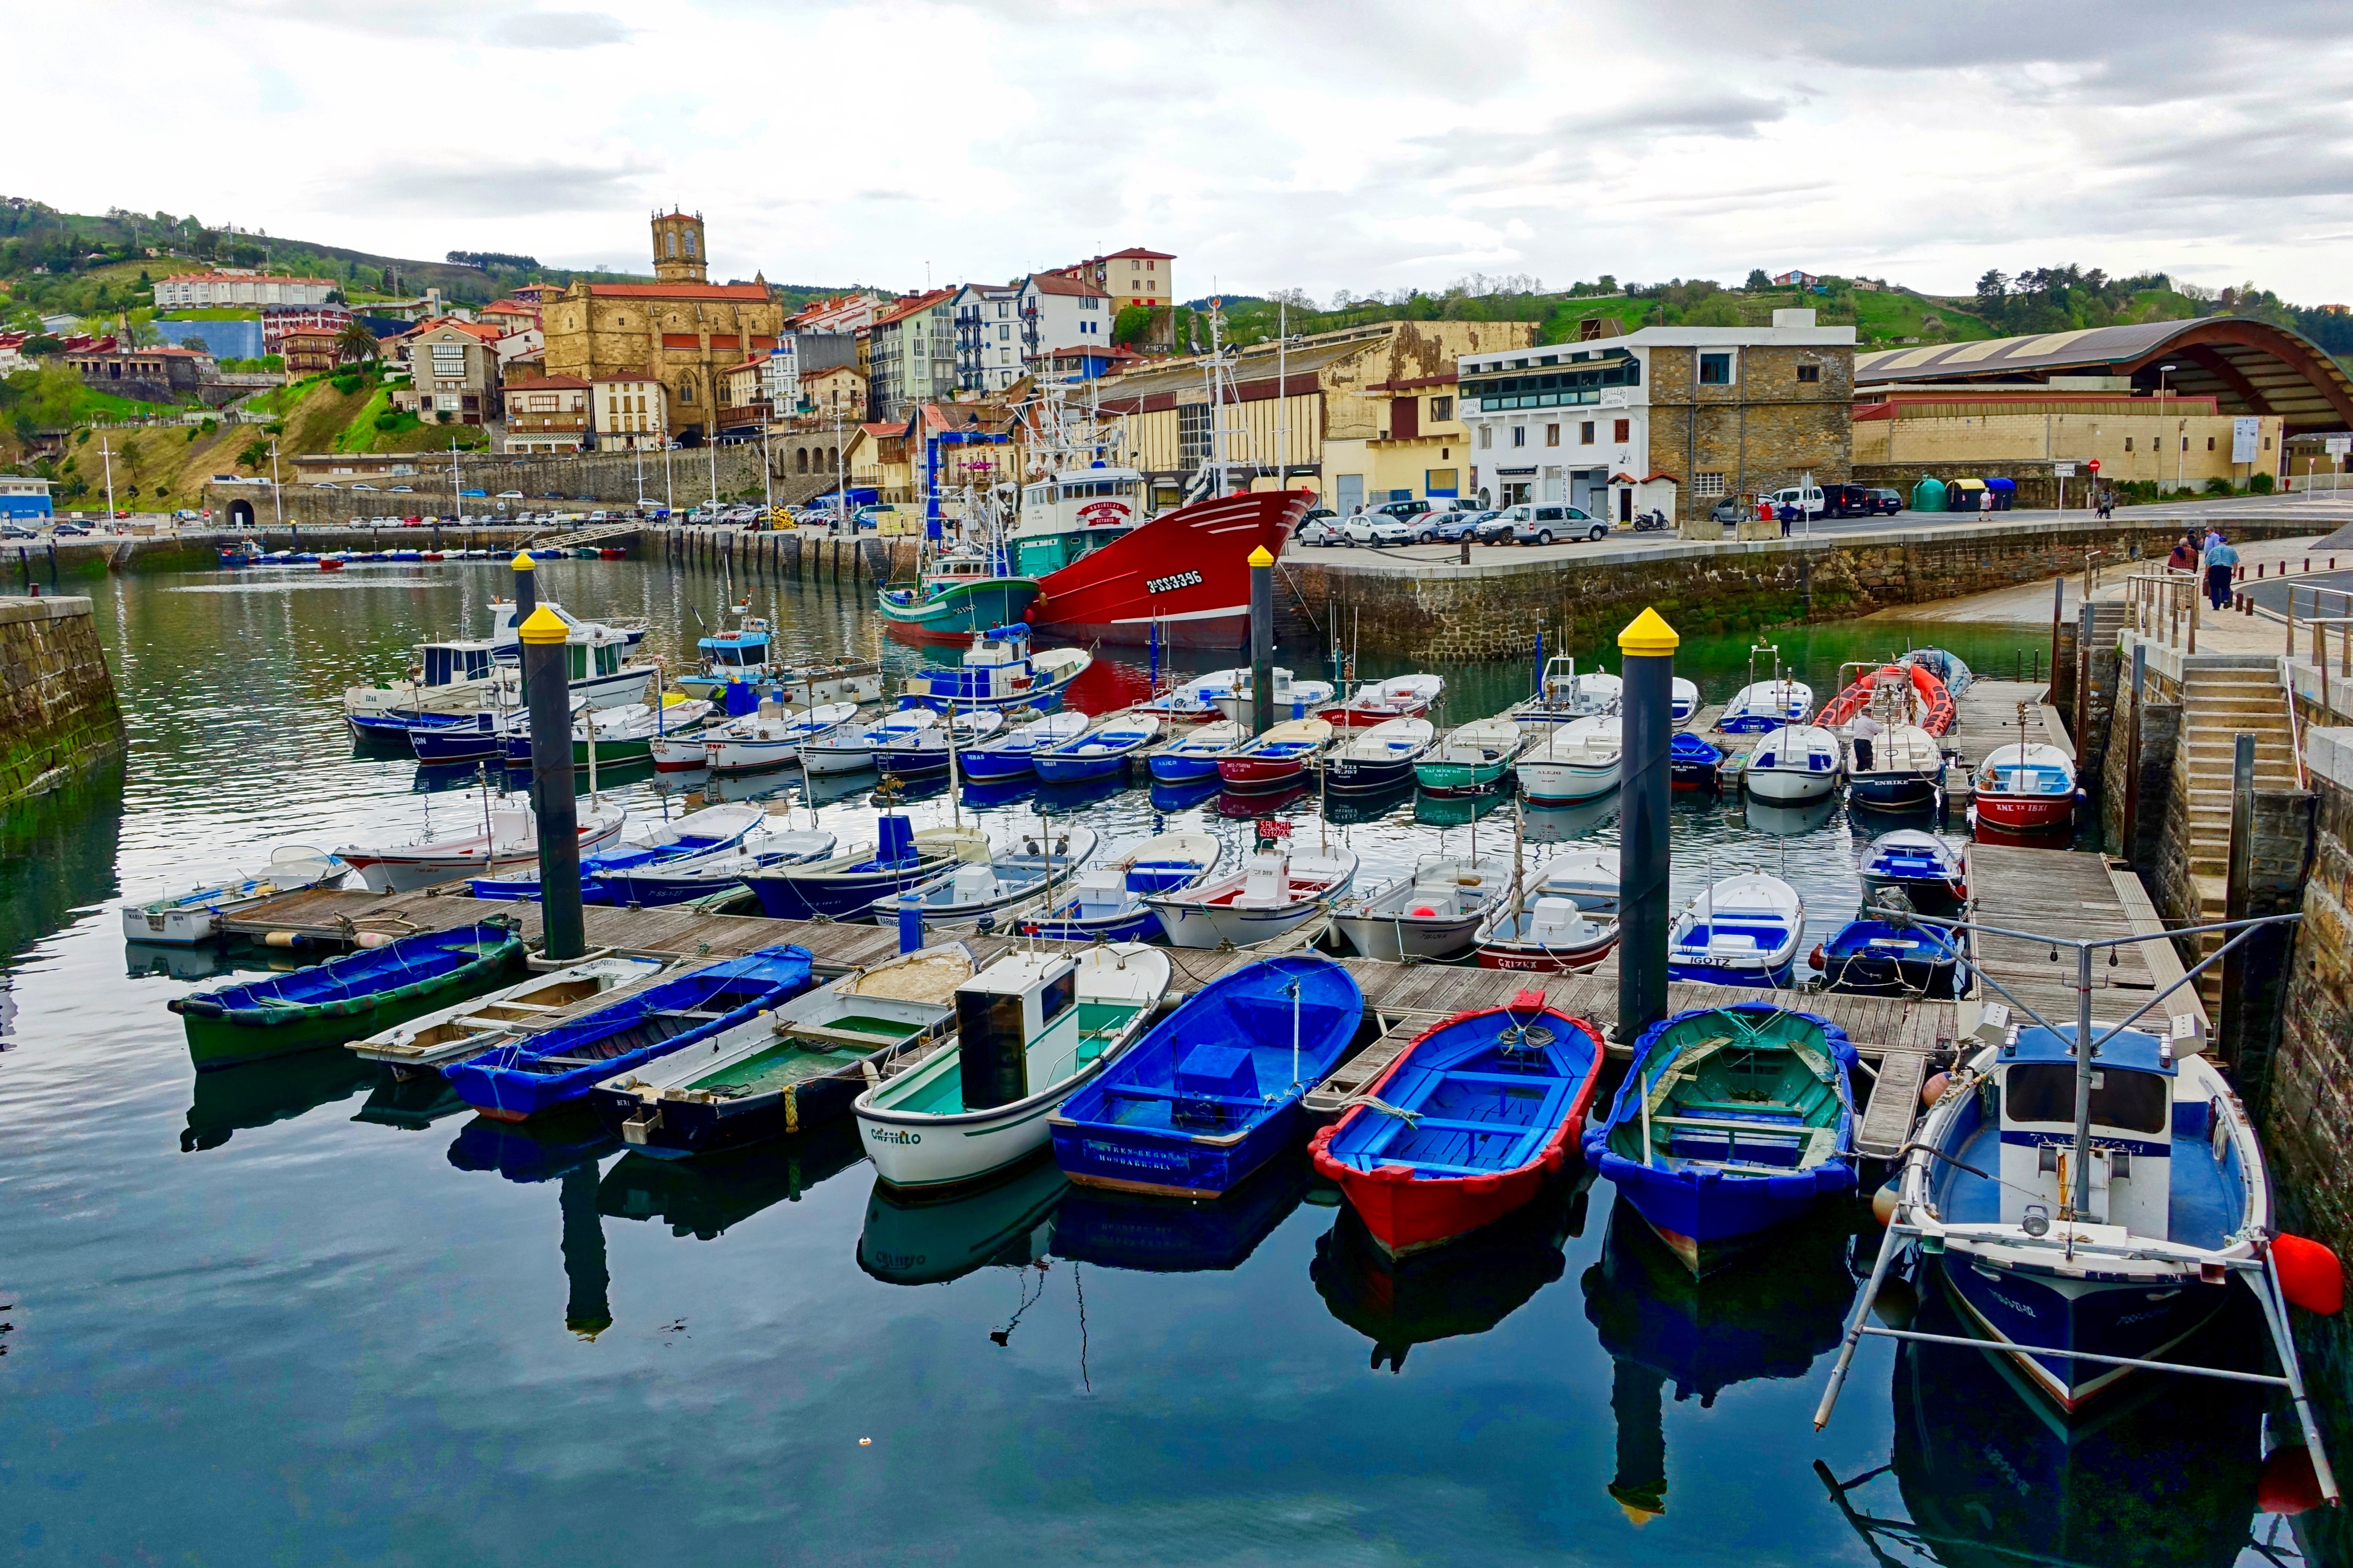
sea, dock, boat, coastal, vacation, vehicle, fishing, harbour, marina, port, tourism, waterway, nautical, boating, boats